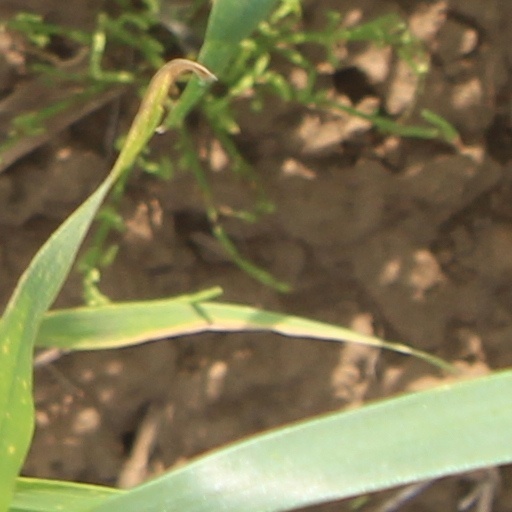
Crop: wheat